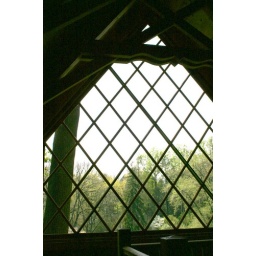
Window in the new tree house